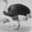
Label: bird